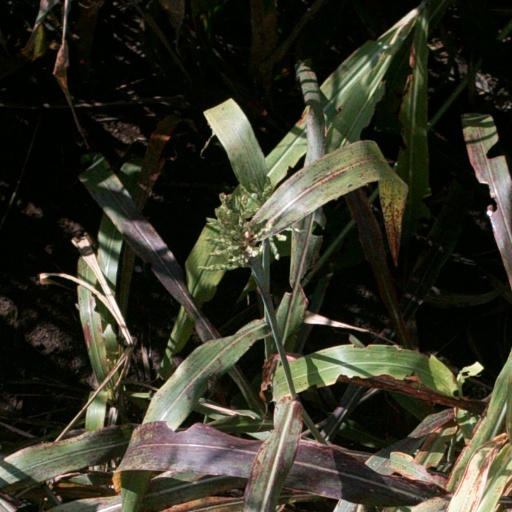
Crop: sorghum